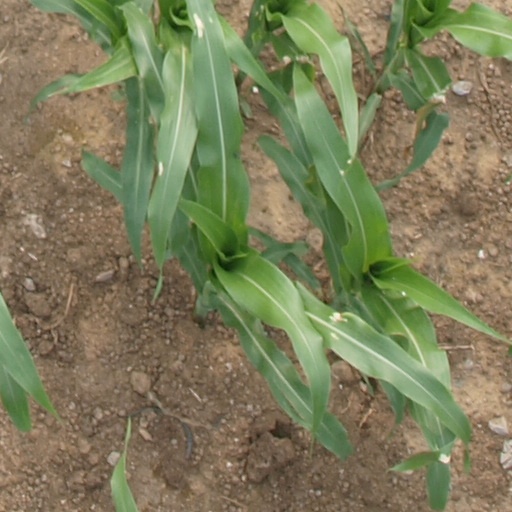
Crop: maize; corn